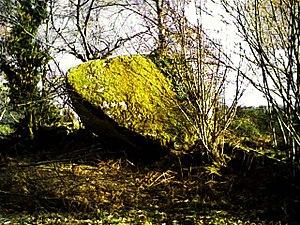
A 500 mètres du hameau de ""la Couffrette)"
Roches est une commune française située dans le département de la Creuse en région Nouvelle-Aquitaine.